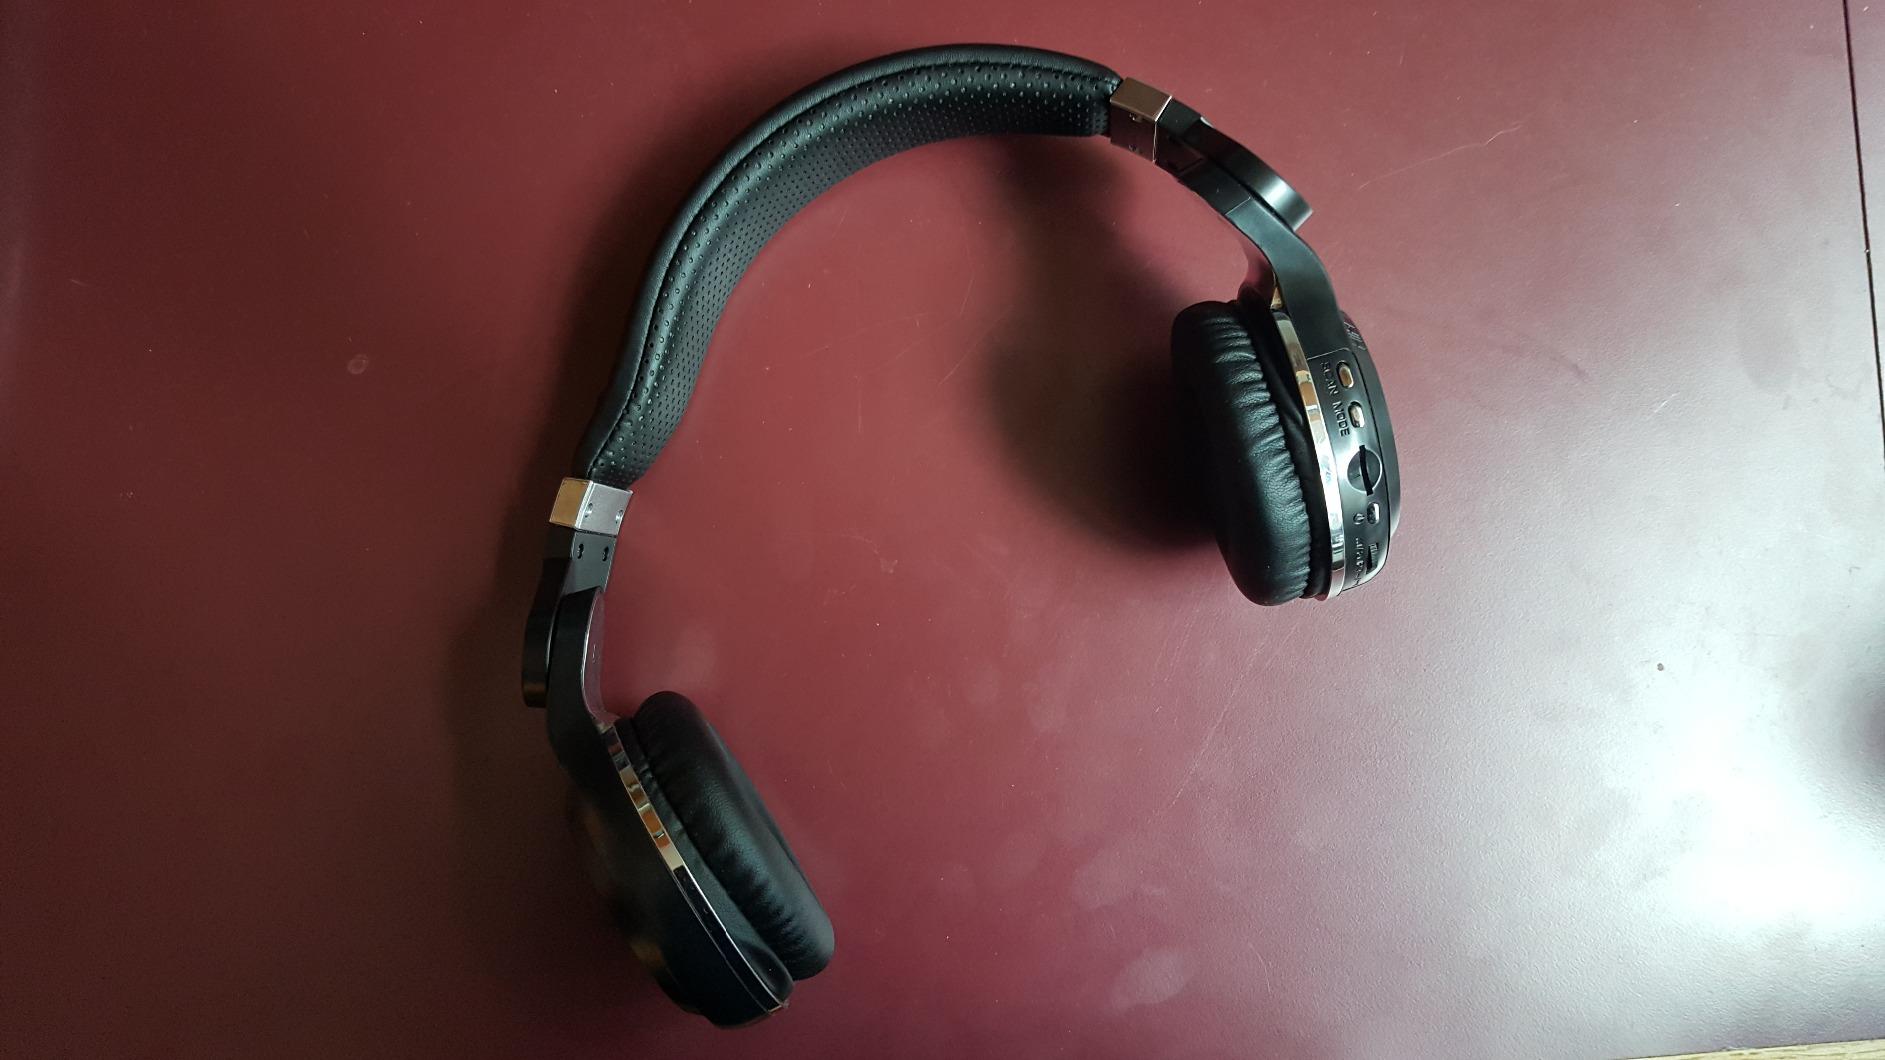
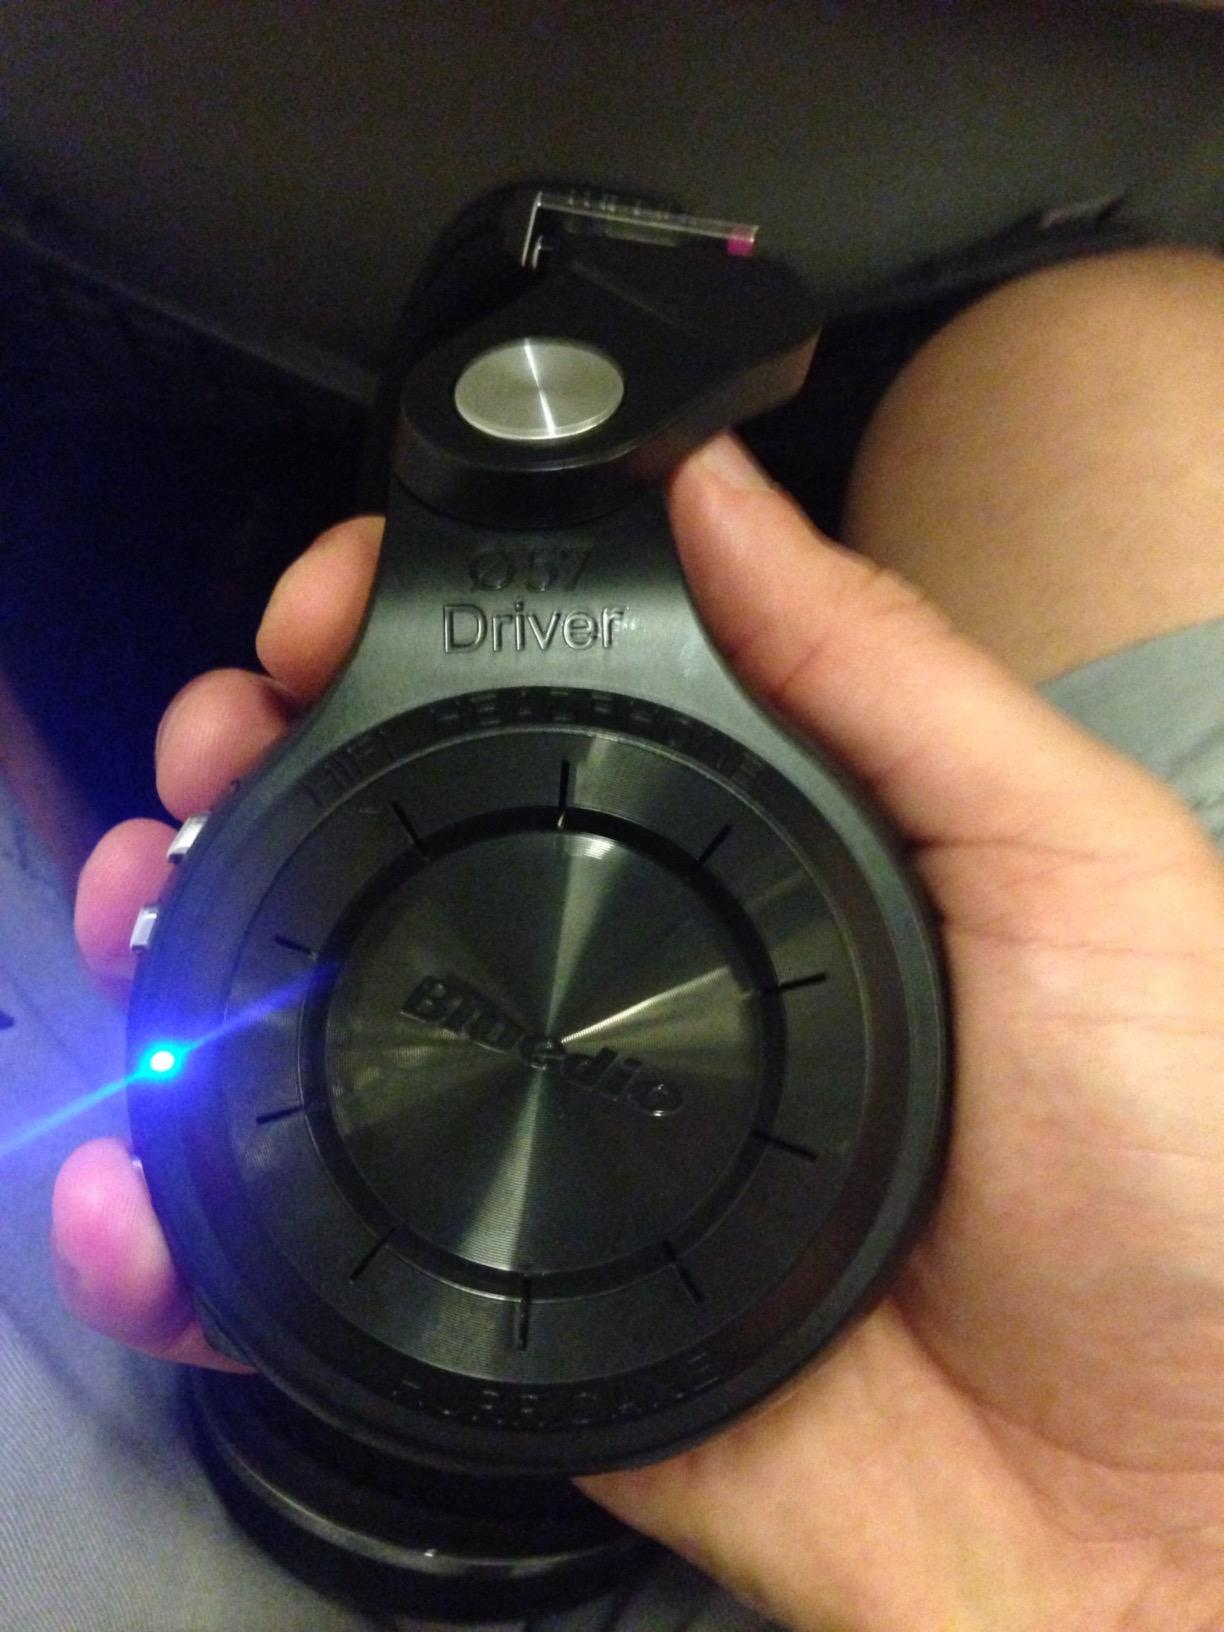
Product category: headphones
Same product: no